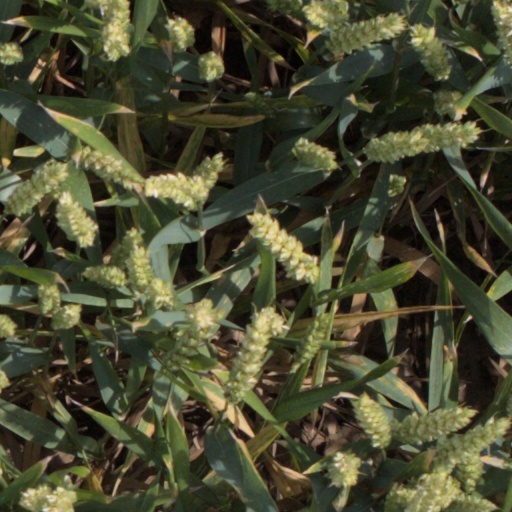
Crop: wheat